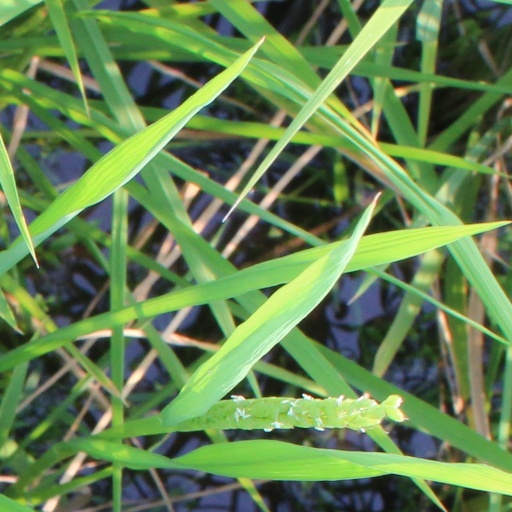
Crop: rice